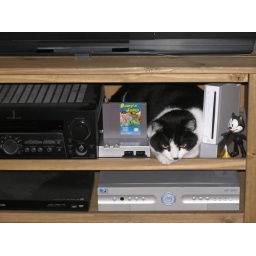
Our cat hanging out on a shelf under the t.v.